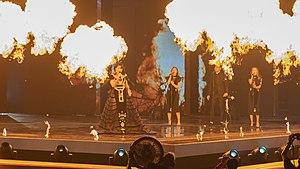
L'Albanie participe au Concours Eurovision de la chanson, depuis sa quarante-neuvième édition, en 2004, et ne l’a encore jamais remporté.
Jonida Maliqi, née le 26 mars 1983 à Tirana en Albanie, est une chanteuse et animatrice de télévision albanaise. Elle a remporté la cinquante-septième édition du Festivali I Këngës avec sa chanson Ktheju tokës, et représente par conséquent l'Albanie au Concours Eurovision de la chanson 2019 à Tel Aviv en Israël.